History of Ankara

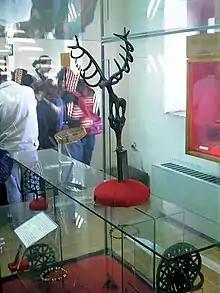
Hittite artifacts on display at the Museum of Anatolian Civilizations, Ankara.

The oldest settlements in and around the city center of Ankara belong to the Hatti civilization which thrived during the Bronze Age. The city significantly grew in size and importance under the Phrygians starting from around 1000 BC, experiencing a large expansion following the mass migration from Gordion, the capital of Phrygia, after an earthquake which severely damaged that city in antiquity. In Phrygian tradition, King Midas was venerated as the founder of Ancyra, but Pausanias mentions that the city was actually far older, in line with the present-day knowledge that we have on its history. There is the possibility that at the time Midas came the city was essentially unpopulated. In the same way by modern standards it could be argued that Ankara did not exist before Atatürk moved the capital of Turkey to the city, since its population before the capital came was almost non-existent in comparison to what it would be in following years.